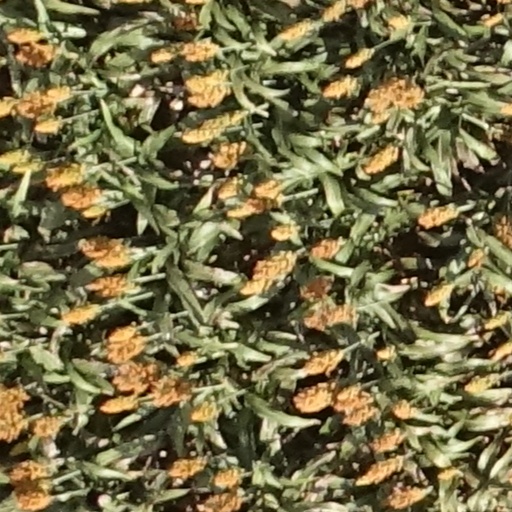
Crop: sorghum